Kasey Keller

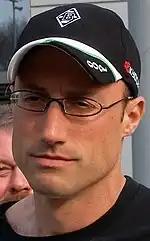
Keller with Borussia Mönchengladbach in 2007

On January 15, 2005, Keller joined German Bundesliga side Borussia Mönchengladbach on a free transfer during the Bundesliga's winter break. He got off to a good start in the Bundesliga, keeping a clean sheet in his first appearance for Borussia. Keller played every minute in the second half of the season and kept a total of seven clean sheets in that period, playing an important role in saving the club from relegation.